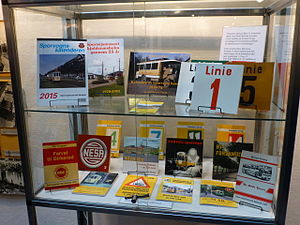
Sporvejshistorisk Selskab / Udgivelser
Et udsnit af Sporvejshistorisk Selskabs udgivelser.
Sporvejshistorisk Selskab er en dansk forening, der blev stiftet den 8. februar 1965. Foreningen har til formål at samle mennesker, der interesserer sig for kollektiv bytrafik og at udbrede kendskabet til den. Som navnet antyder fokuseres der især på sporvogne, men også busser fylder en del. Foreningen er erklæret upolitisk.